Waka Flocka Flame

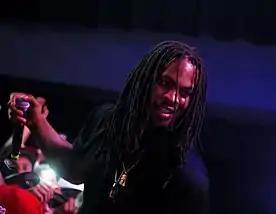
Waka Flocka Flame in 2014

On January 22, 2013, Malphurs announced that he had completed his third studio album, titled "Flockaveli 2", featuring guest appearances by Timbaland and Wyclef Jean. On May 21, 2013, he gave a release date of October 5, 2013; in June, he gave a new date of January 2014. In July 2014, he named producers on the album; in November the front cover art was released. In January 2020, he announced that he'd release his last album that year; "Flockaveli 2" was not released in 2020.